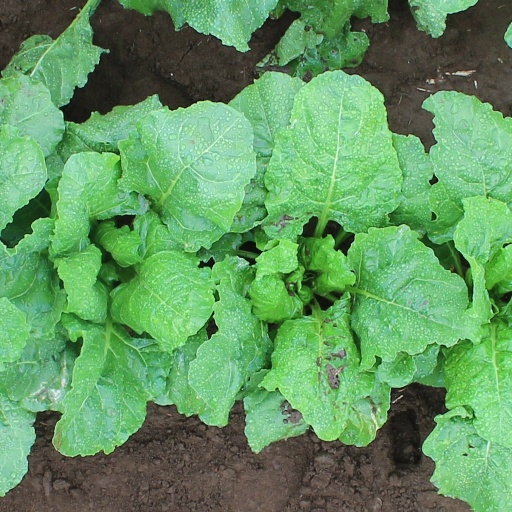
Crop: sugar beet